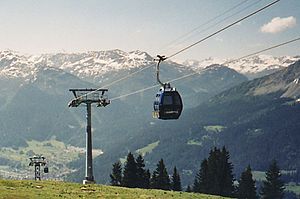
Madrisabanen
Banen set fra Madrisaområdet.
Svævebanen Madrisabanen i Klosters, Graubünden, Schweiz. 12. juni 2006.
Madrisabanen er en svævebane i kommunen Klosters-Serneus i distriktet Prättigau/Davos i den schweiziske kanton Graubünden.